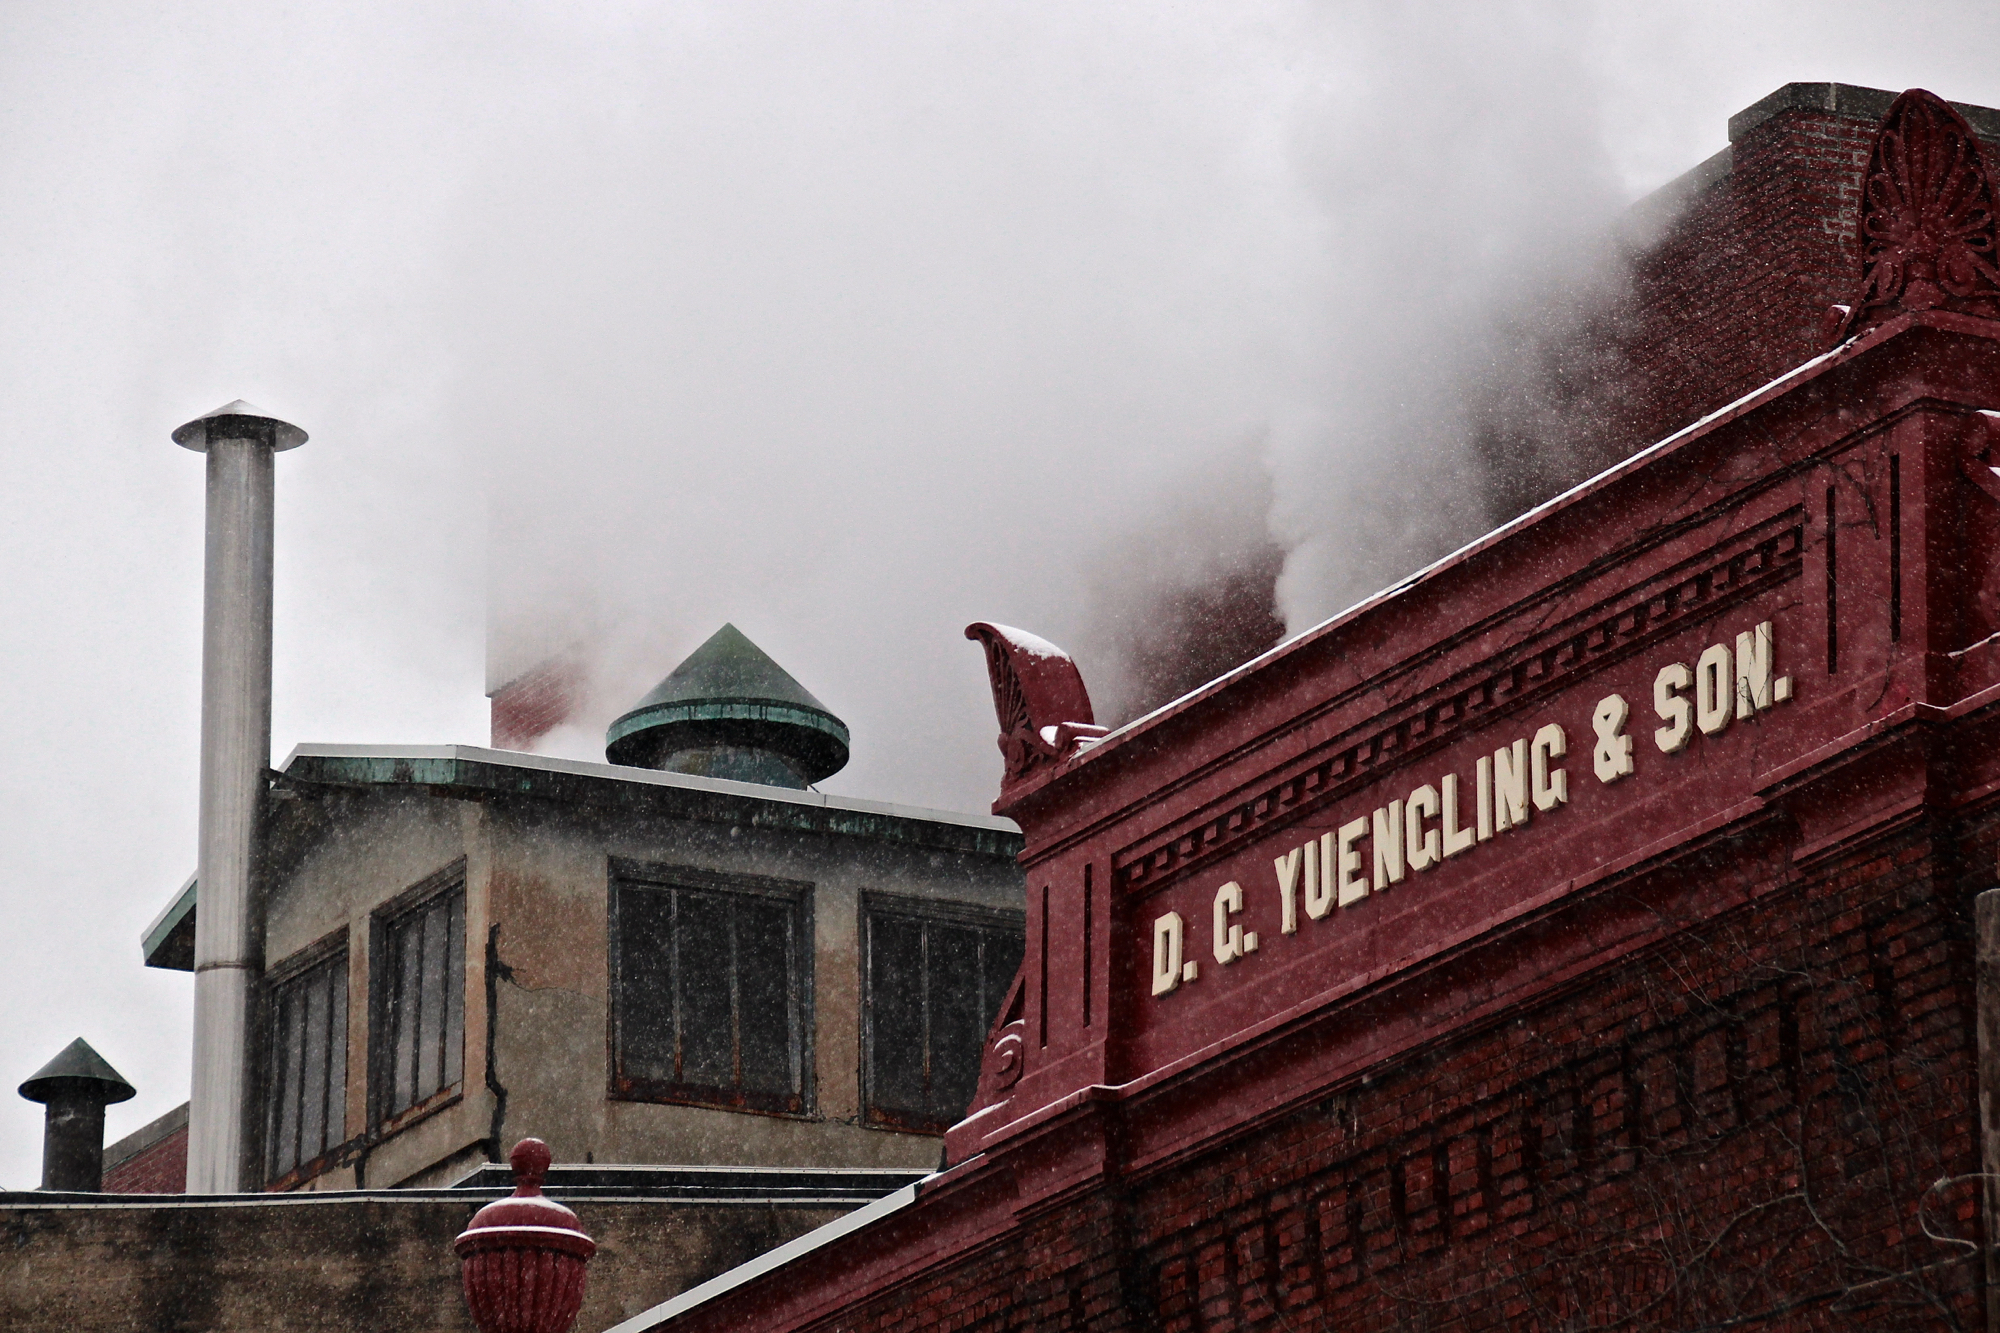
architecture, house, red, color, schuylkillcounty, yuengling, urban area